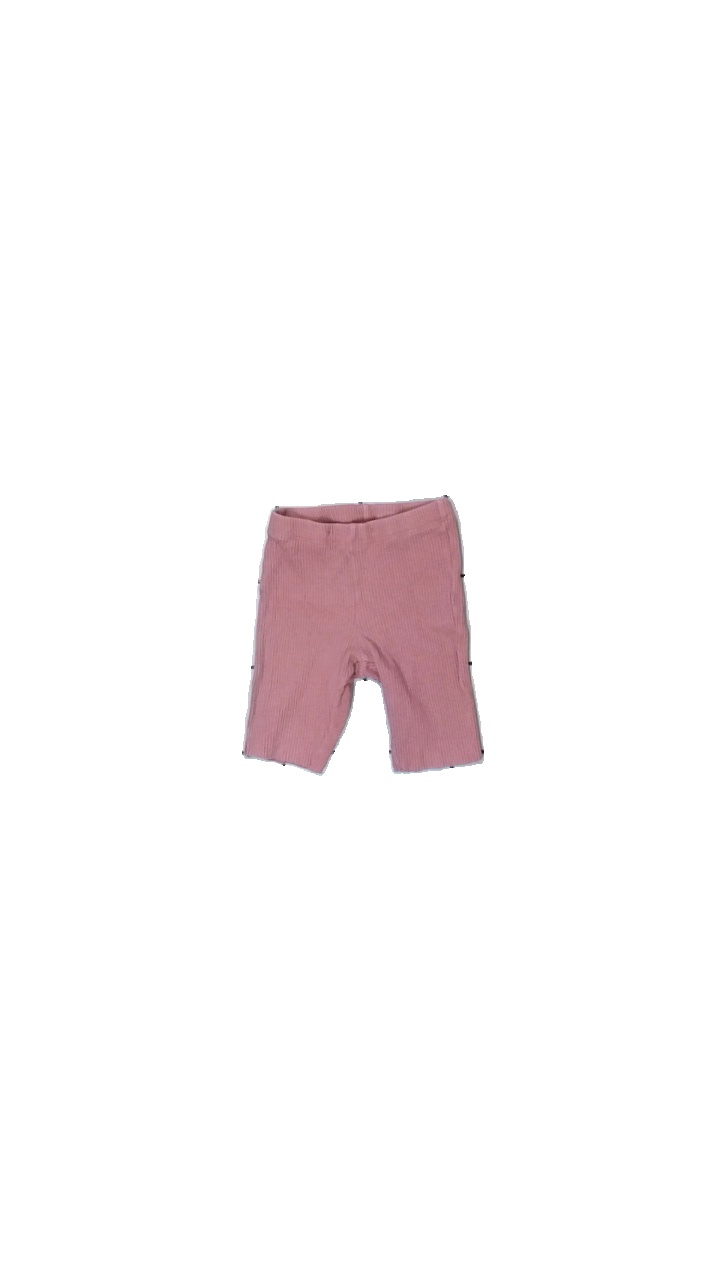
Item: Shirt (Children)
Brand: Lindex
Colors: Pink
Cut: Regular
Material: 100% cotton
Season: Spring
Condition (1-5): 3
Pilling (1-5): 4
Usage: Reuse
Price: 50-100